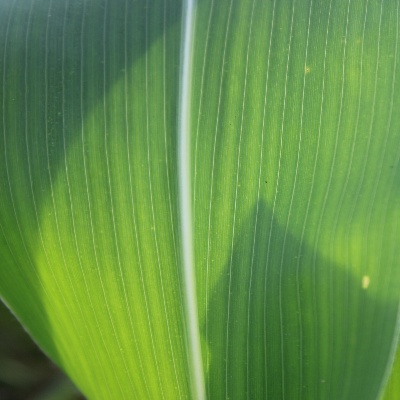
Crop: Maize
Condition: leaf spot